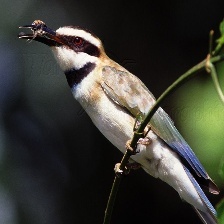
Species: WHITE THROATED BEE EATER
Scientific name: MEROPS ALBICOLLIS
ImageNet parent category: bee_eater